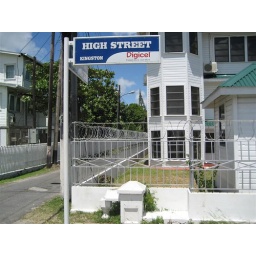
The street signs are sponsored by companies!